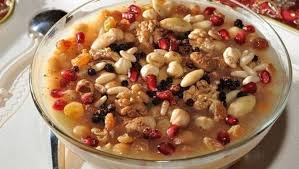
Yemek: asure